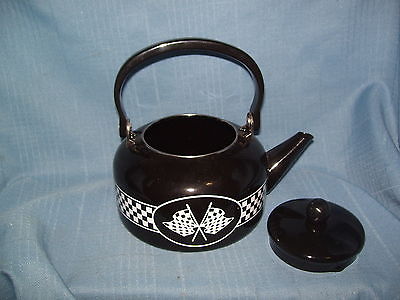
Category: kettle